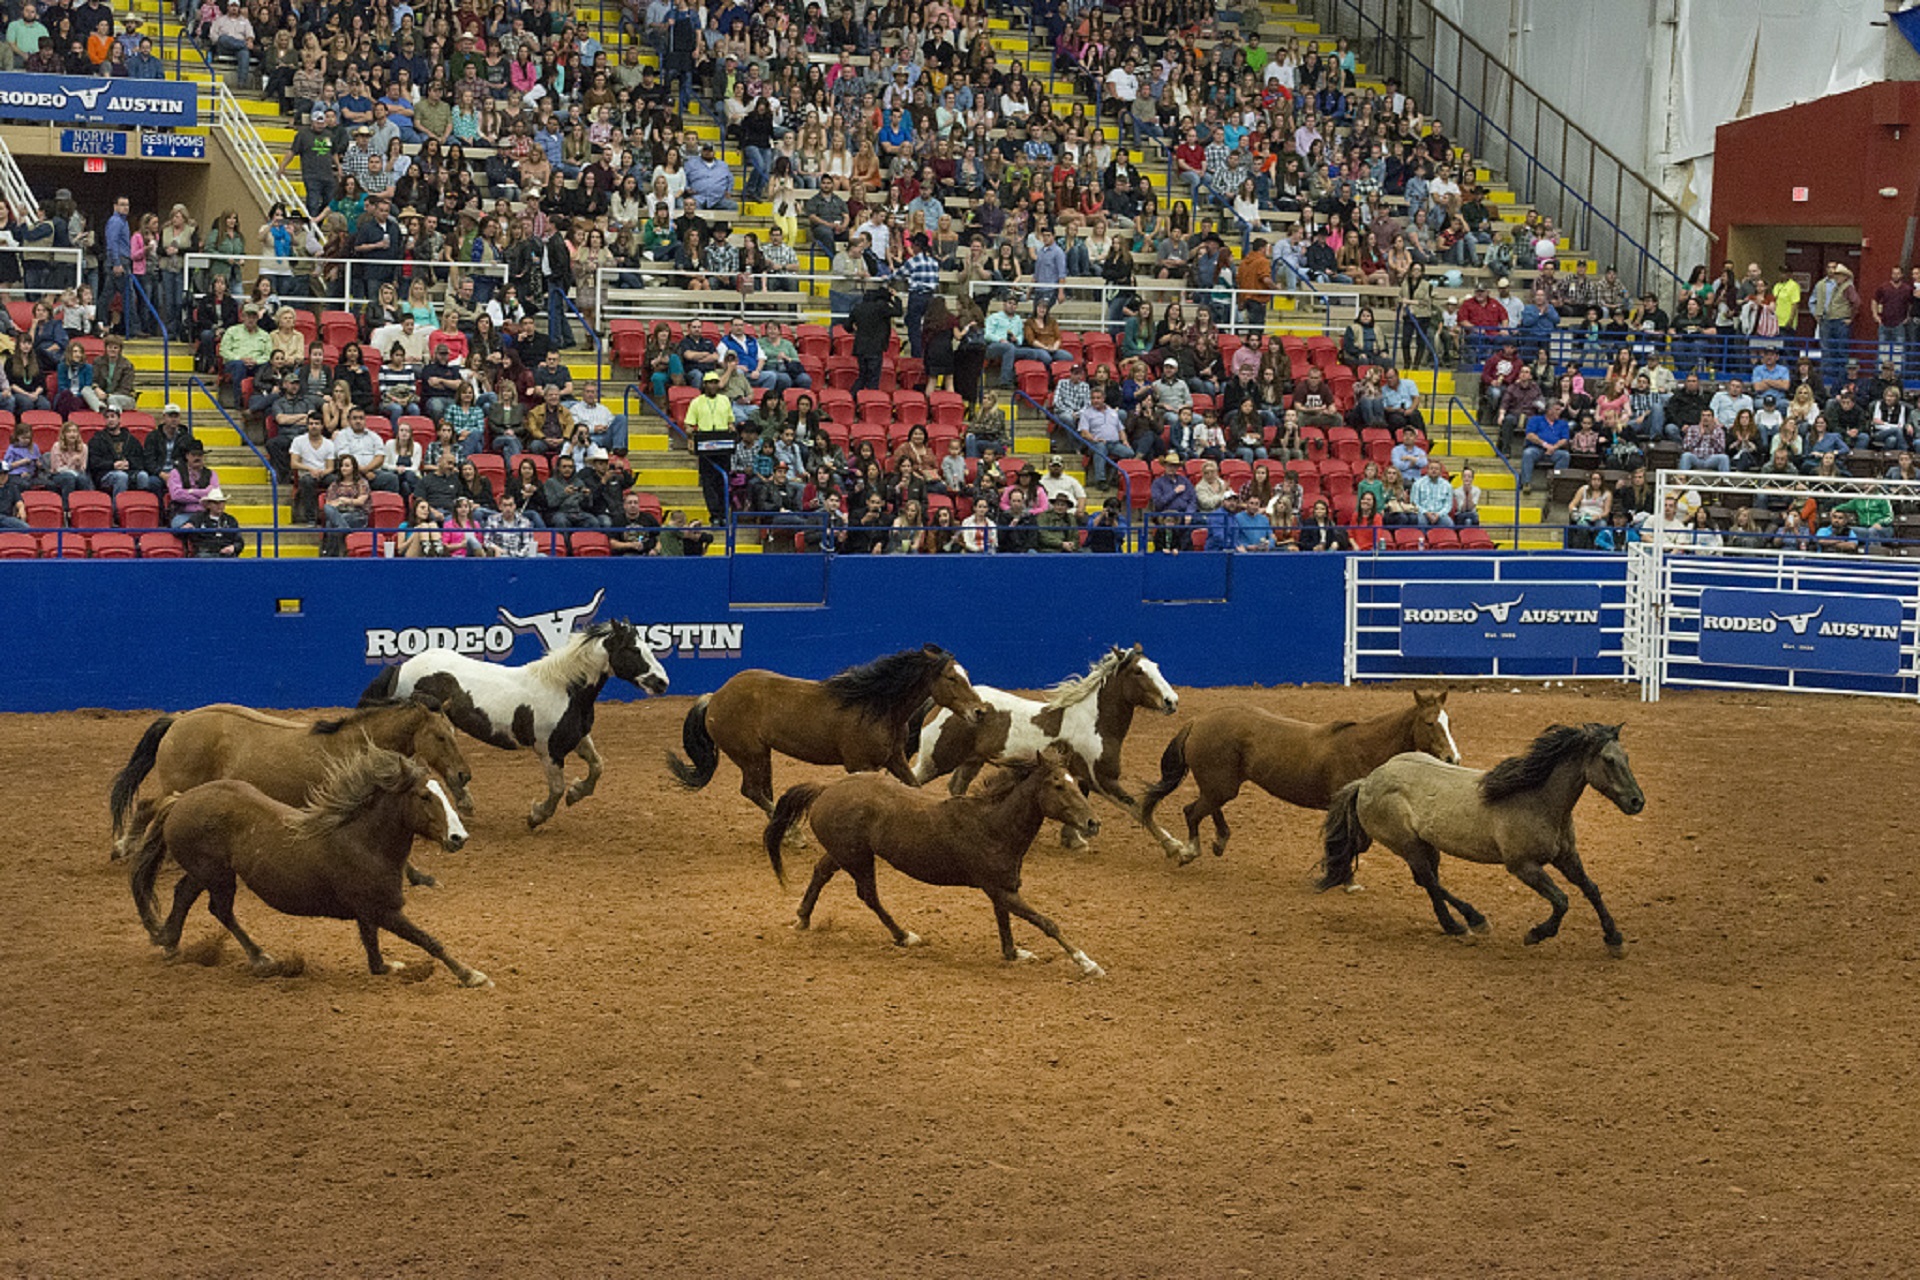
structure, sport, herd, usa, equestrian, bull, horses, west, arena, sports, performance, animals, cowboys, bullring, event, texas, tradition, bullfighting, austin, entertainment, rodeo, performing arts, traditional sport, cattle like mammal, animal sports, equestrian sport